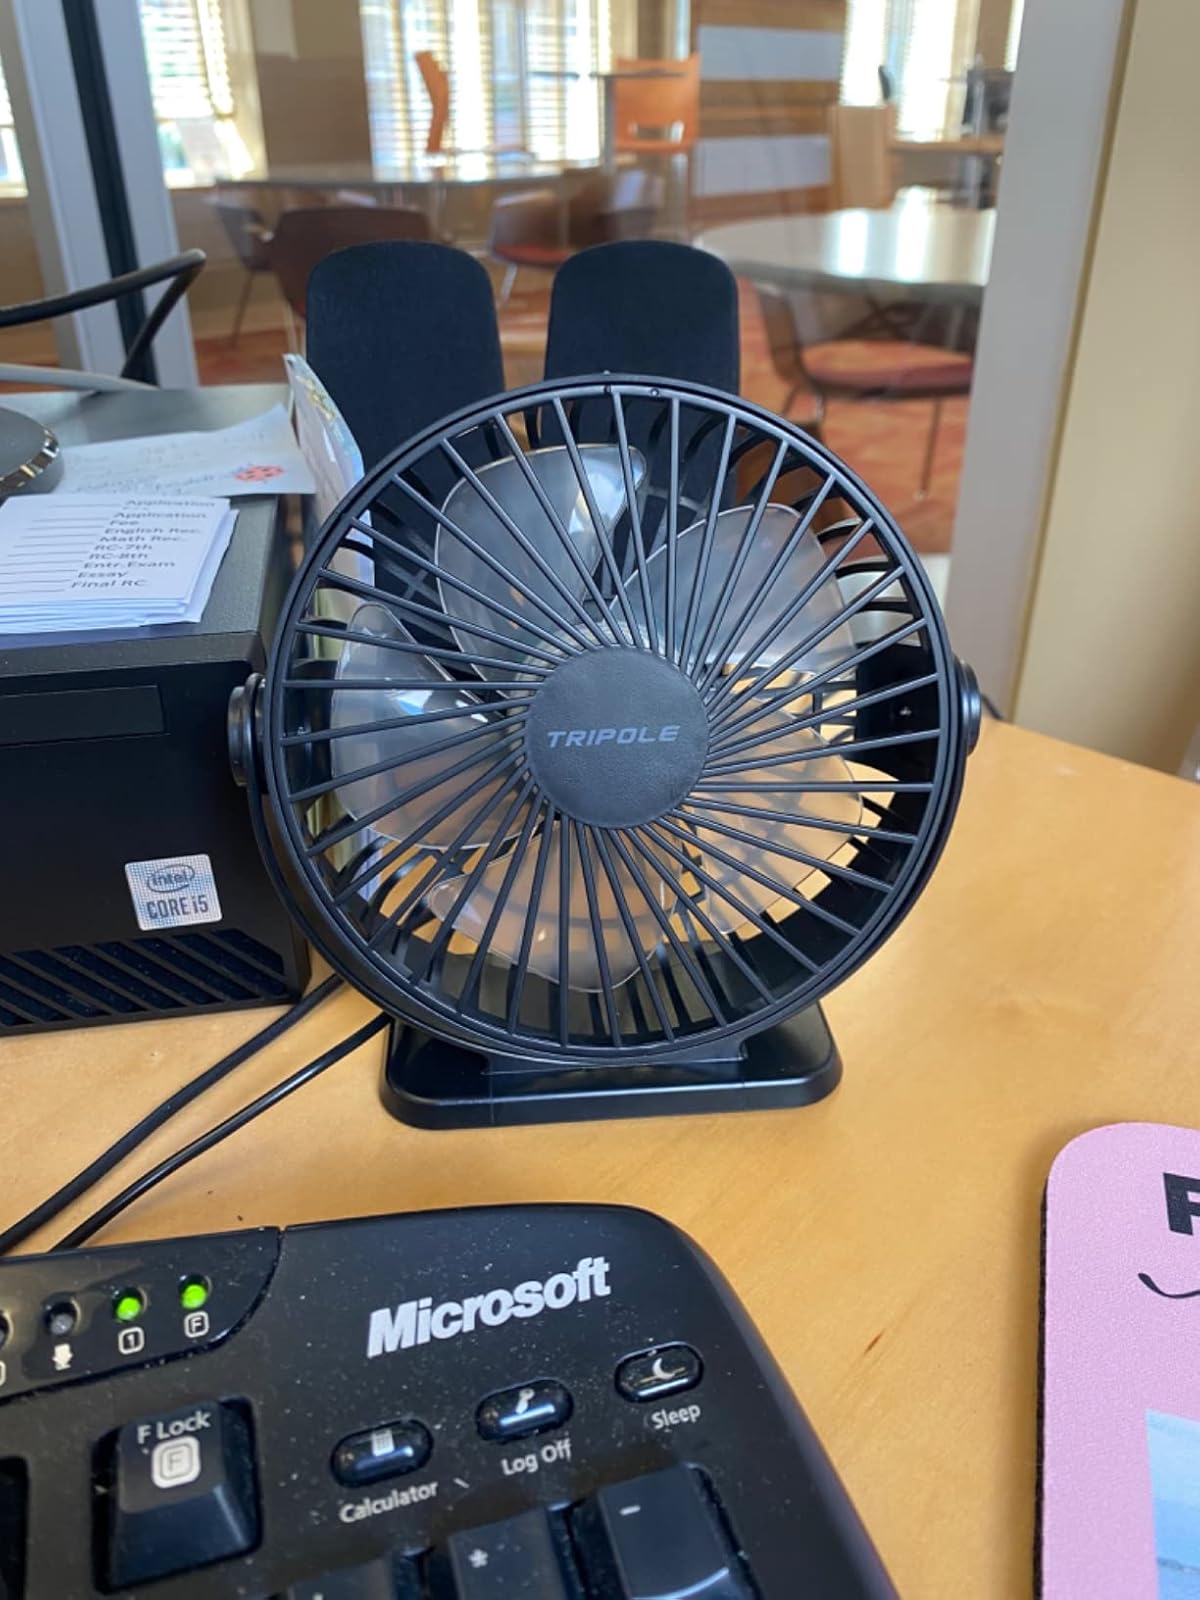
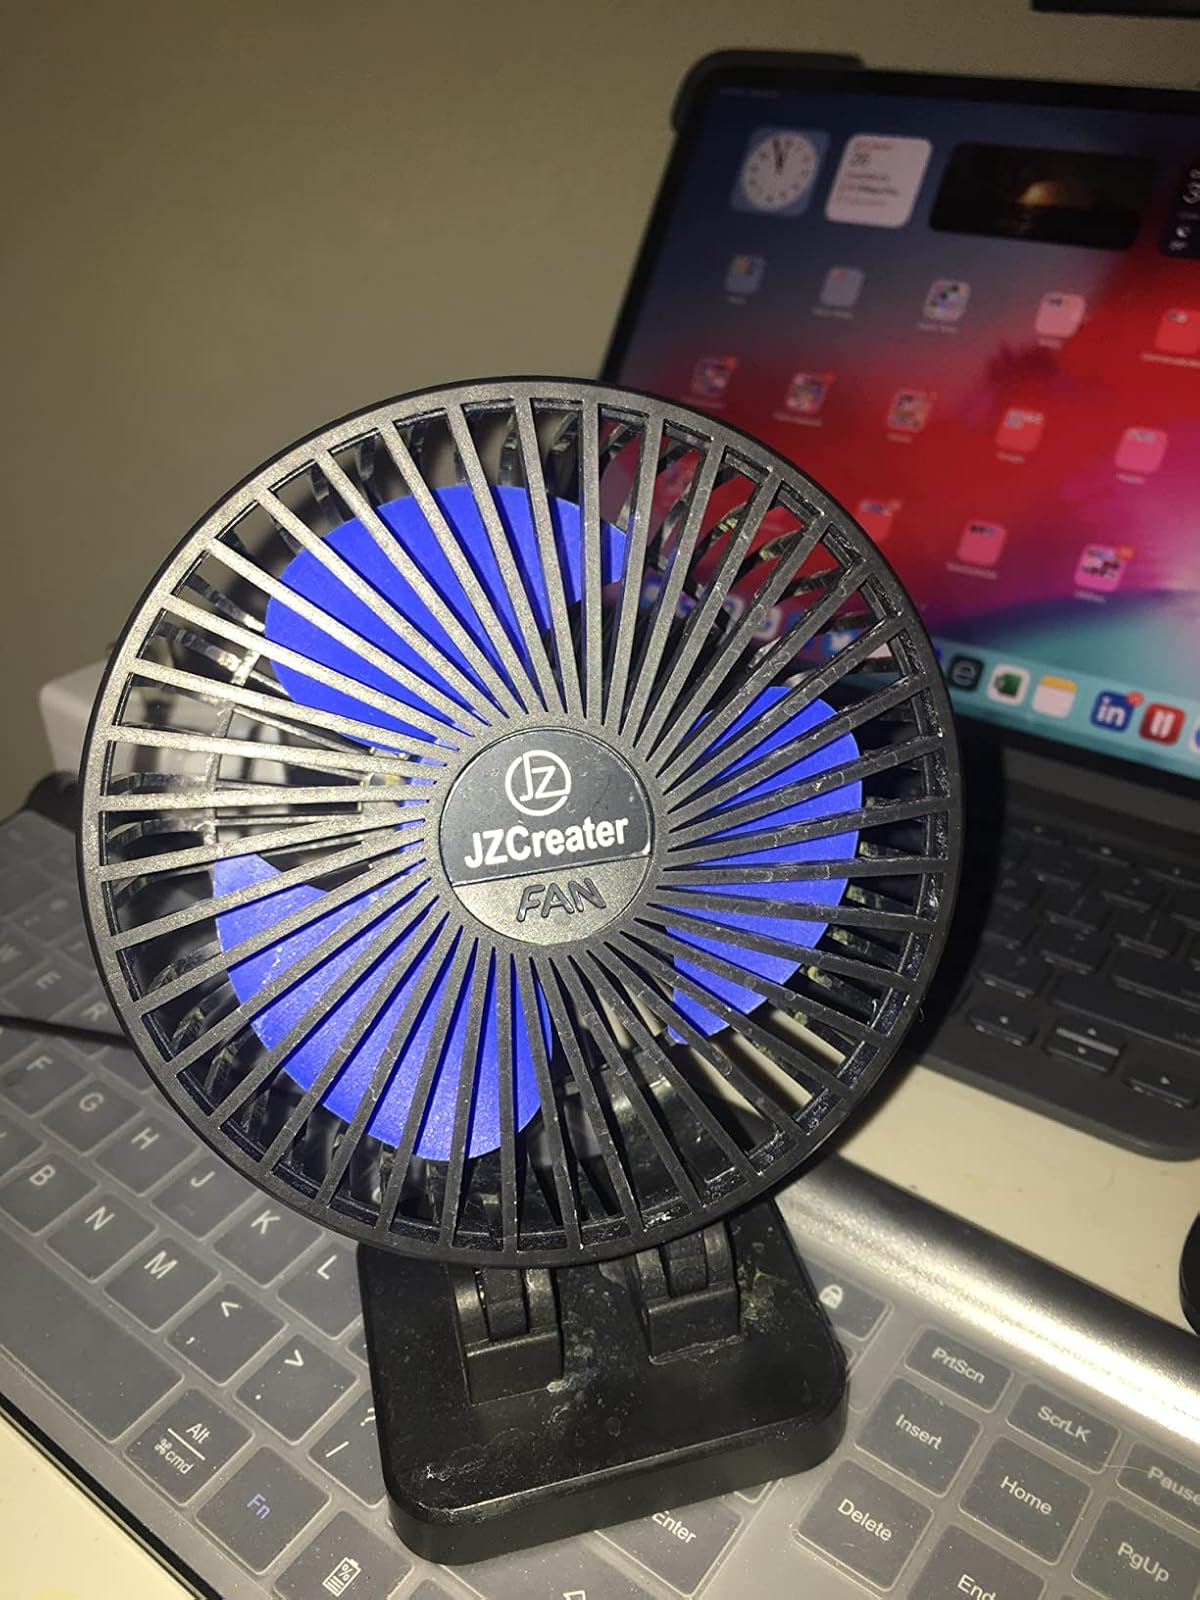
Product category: fan
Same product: no